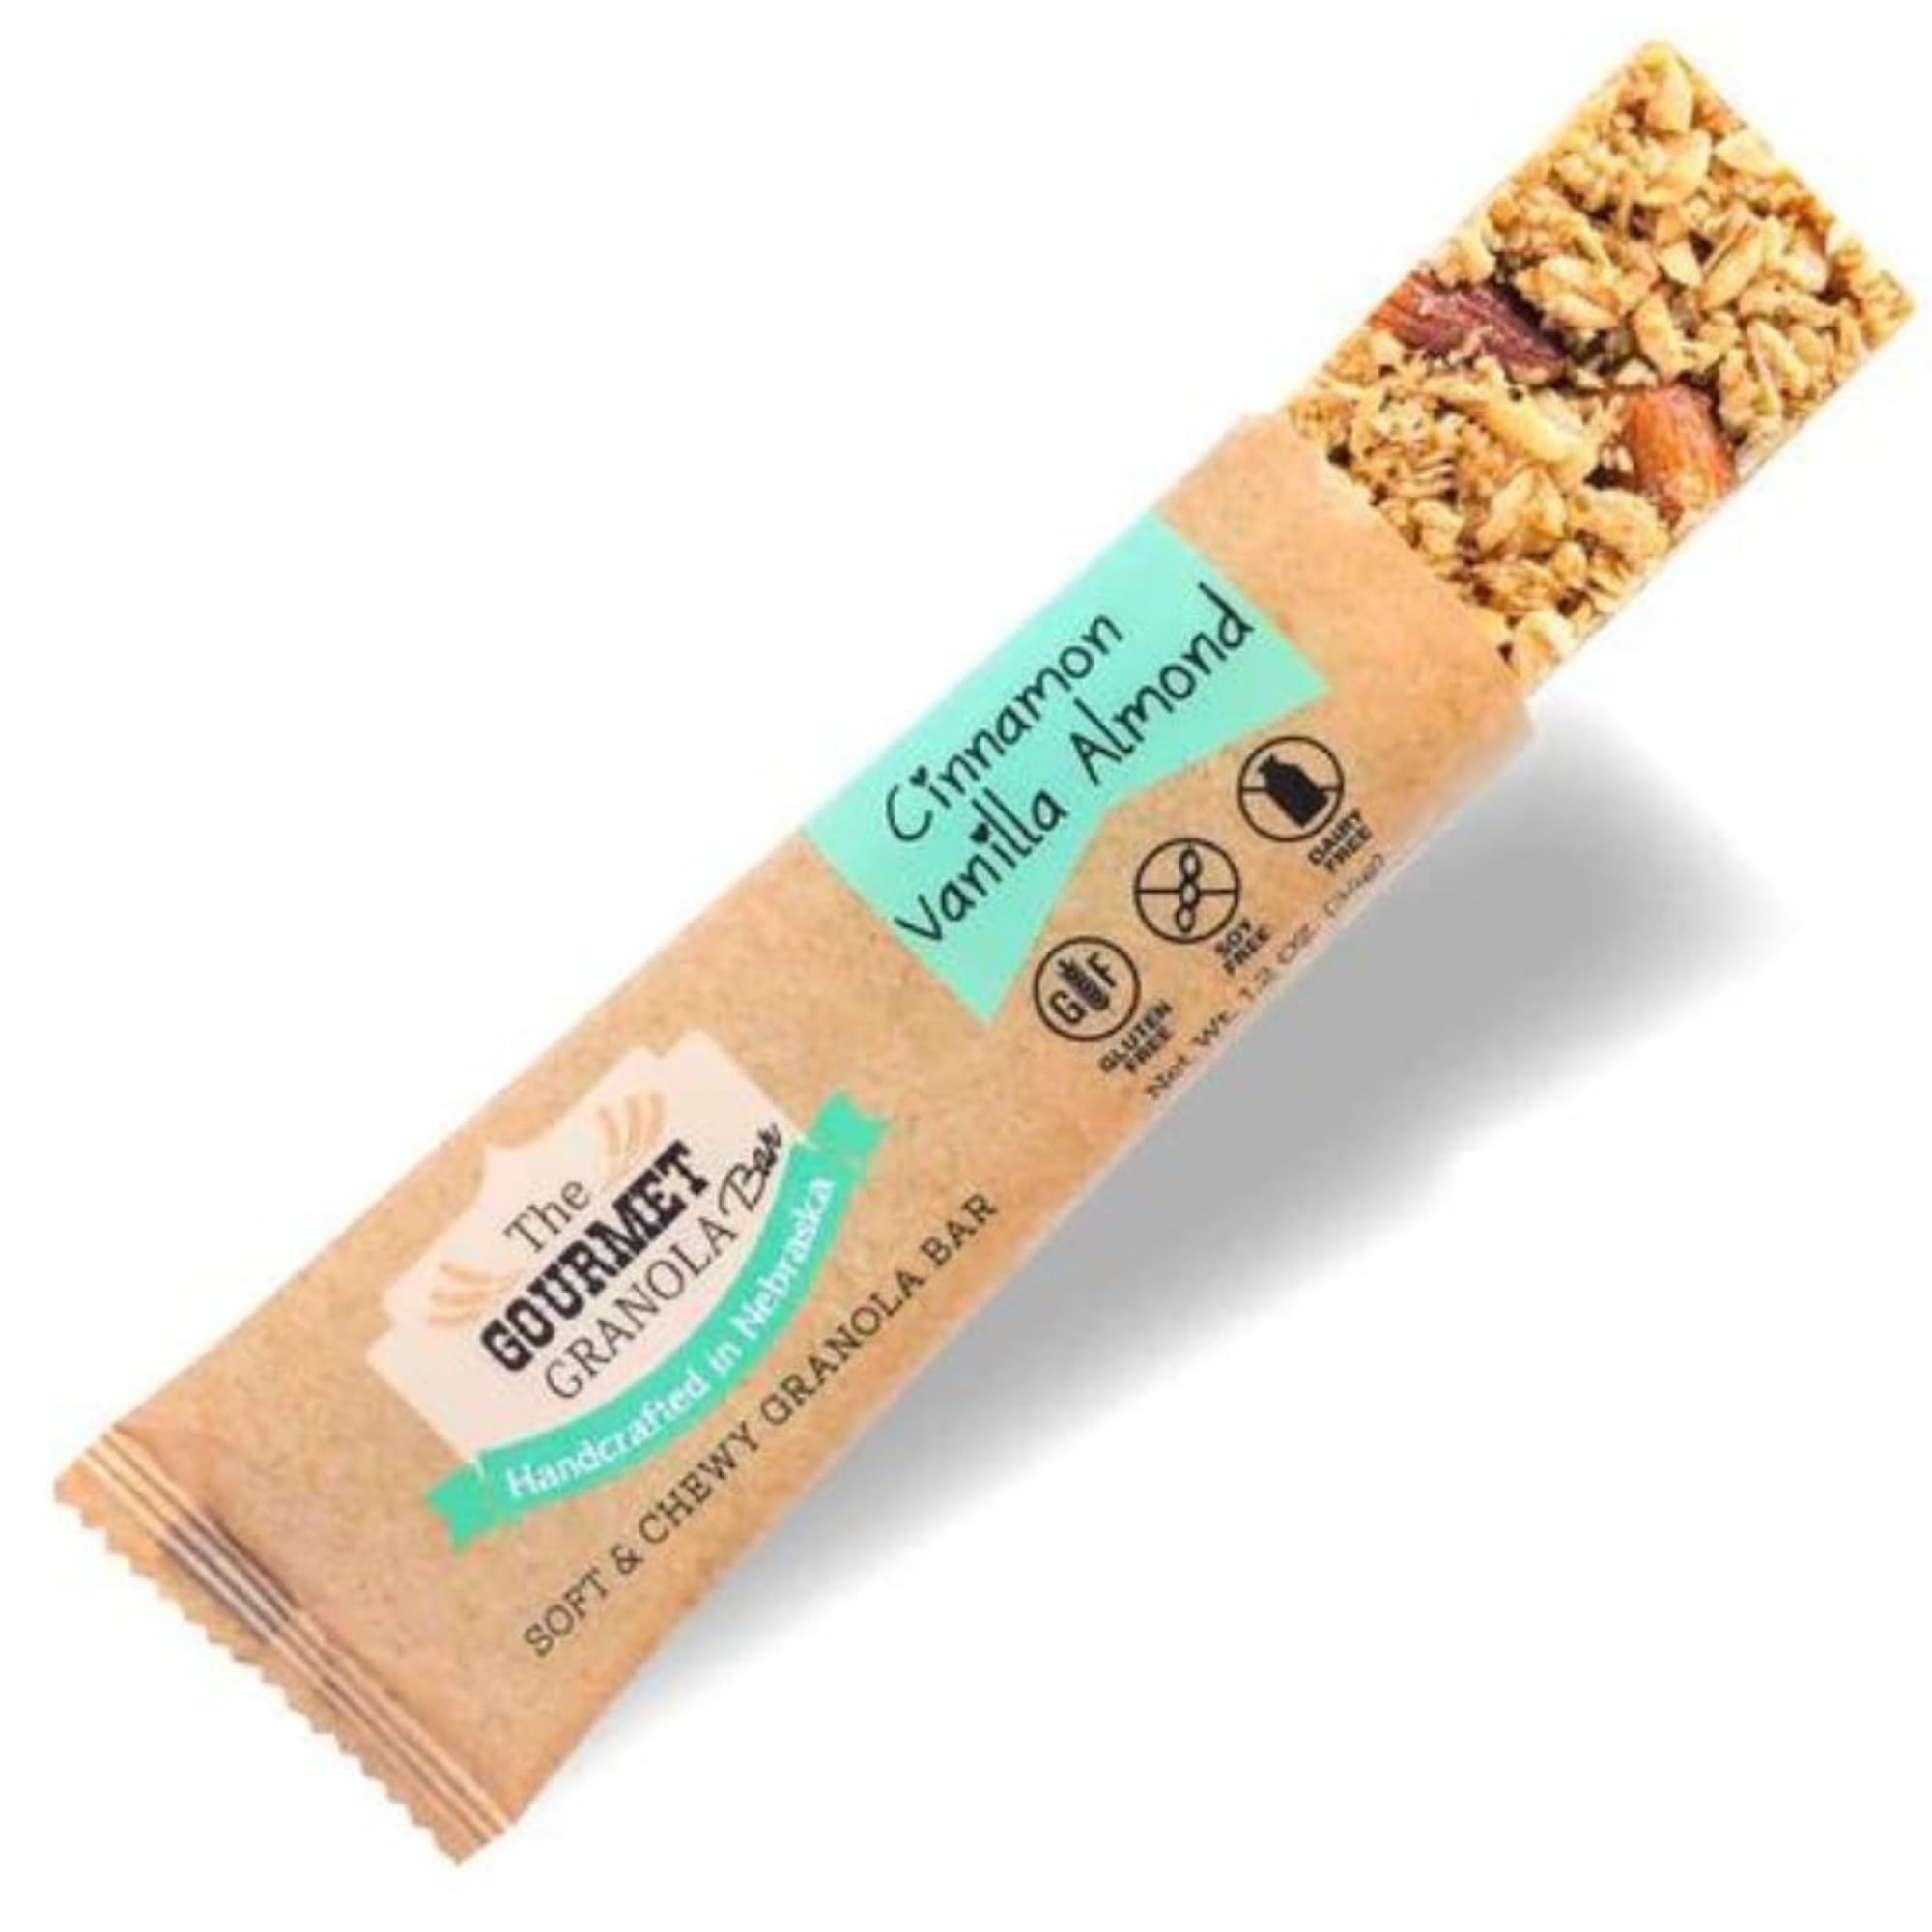
Item Name: Almond Cinnamon Vanilla Granola Bars | 12 Pack | Gluten, Dairy, & Soy Free | Omaha, NE Made | The Gourmet Granola
Bullet Point: 12 Pack of Single Granola Bars |Made in Small Batches|Gluten Free|Dairy Free|Soy Free
Product Description: Indulge in Gourmet Granola's scrumptious Cinnamon Vanilla Almond Granola Bars, crafted with care and wholesome ingredients. Each bar is packed with delightful flavors that will keep you craving more. Soft, chewy, and perfectly portable, they're ideal for staying fueled on the go! Enjoy a 12-pack of individually wrapped bars, made in small batches and free from gluten, dairy, and soy. Born from Nicole's journey with PCOS and her quest for low-sugar snacks that taste great, The Gourmet Granola is now a thriving business based in Bellevue, Nebraska.
Value: 12.0
Unit: Count

Price: 25.99